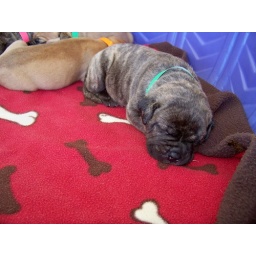
Brindle male in green